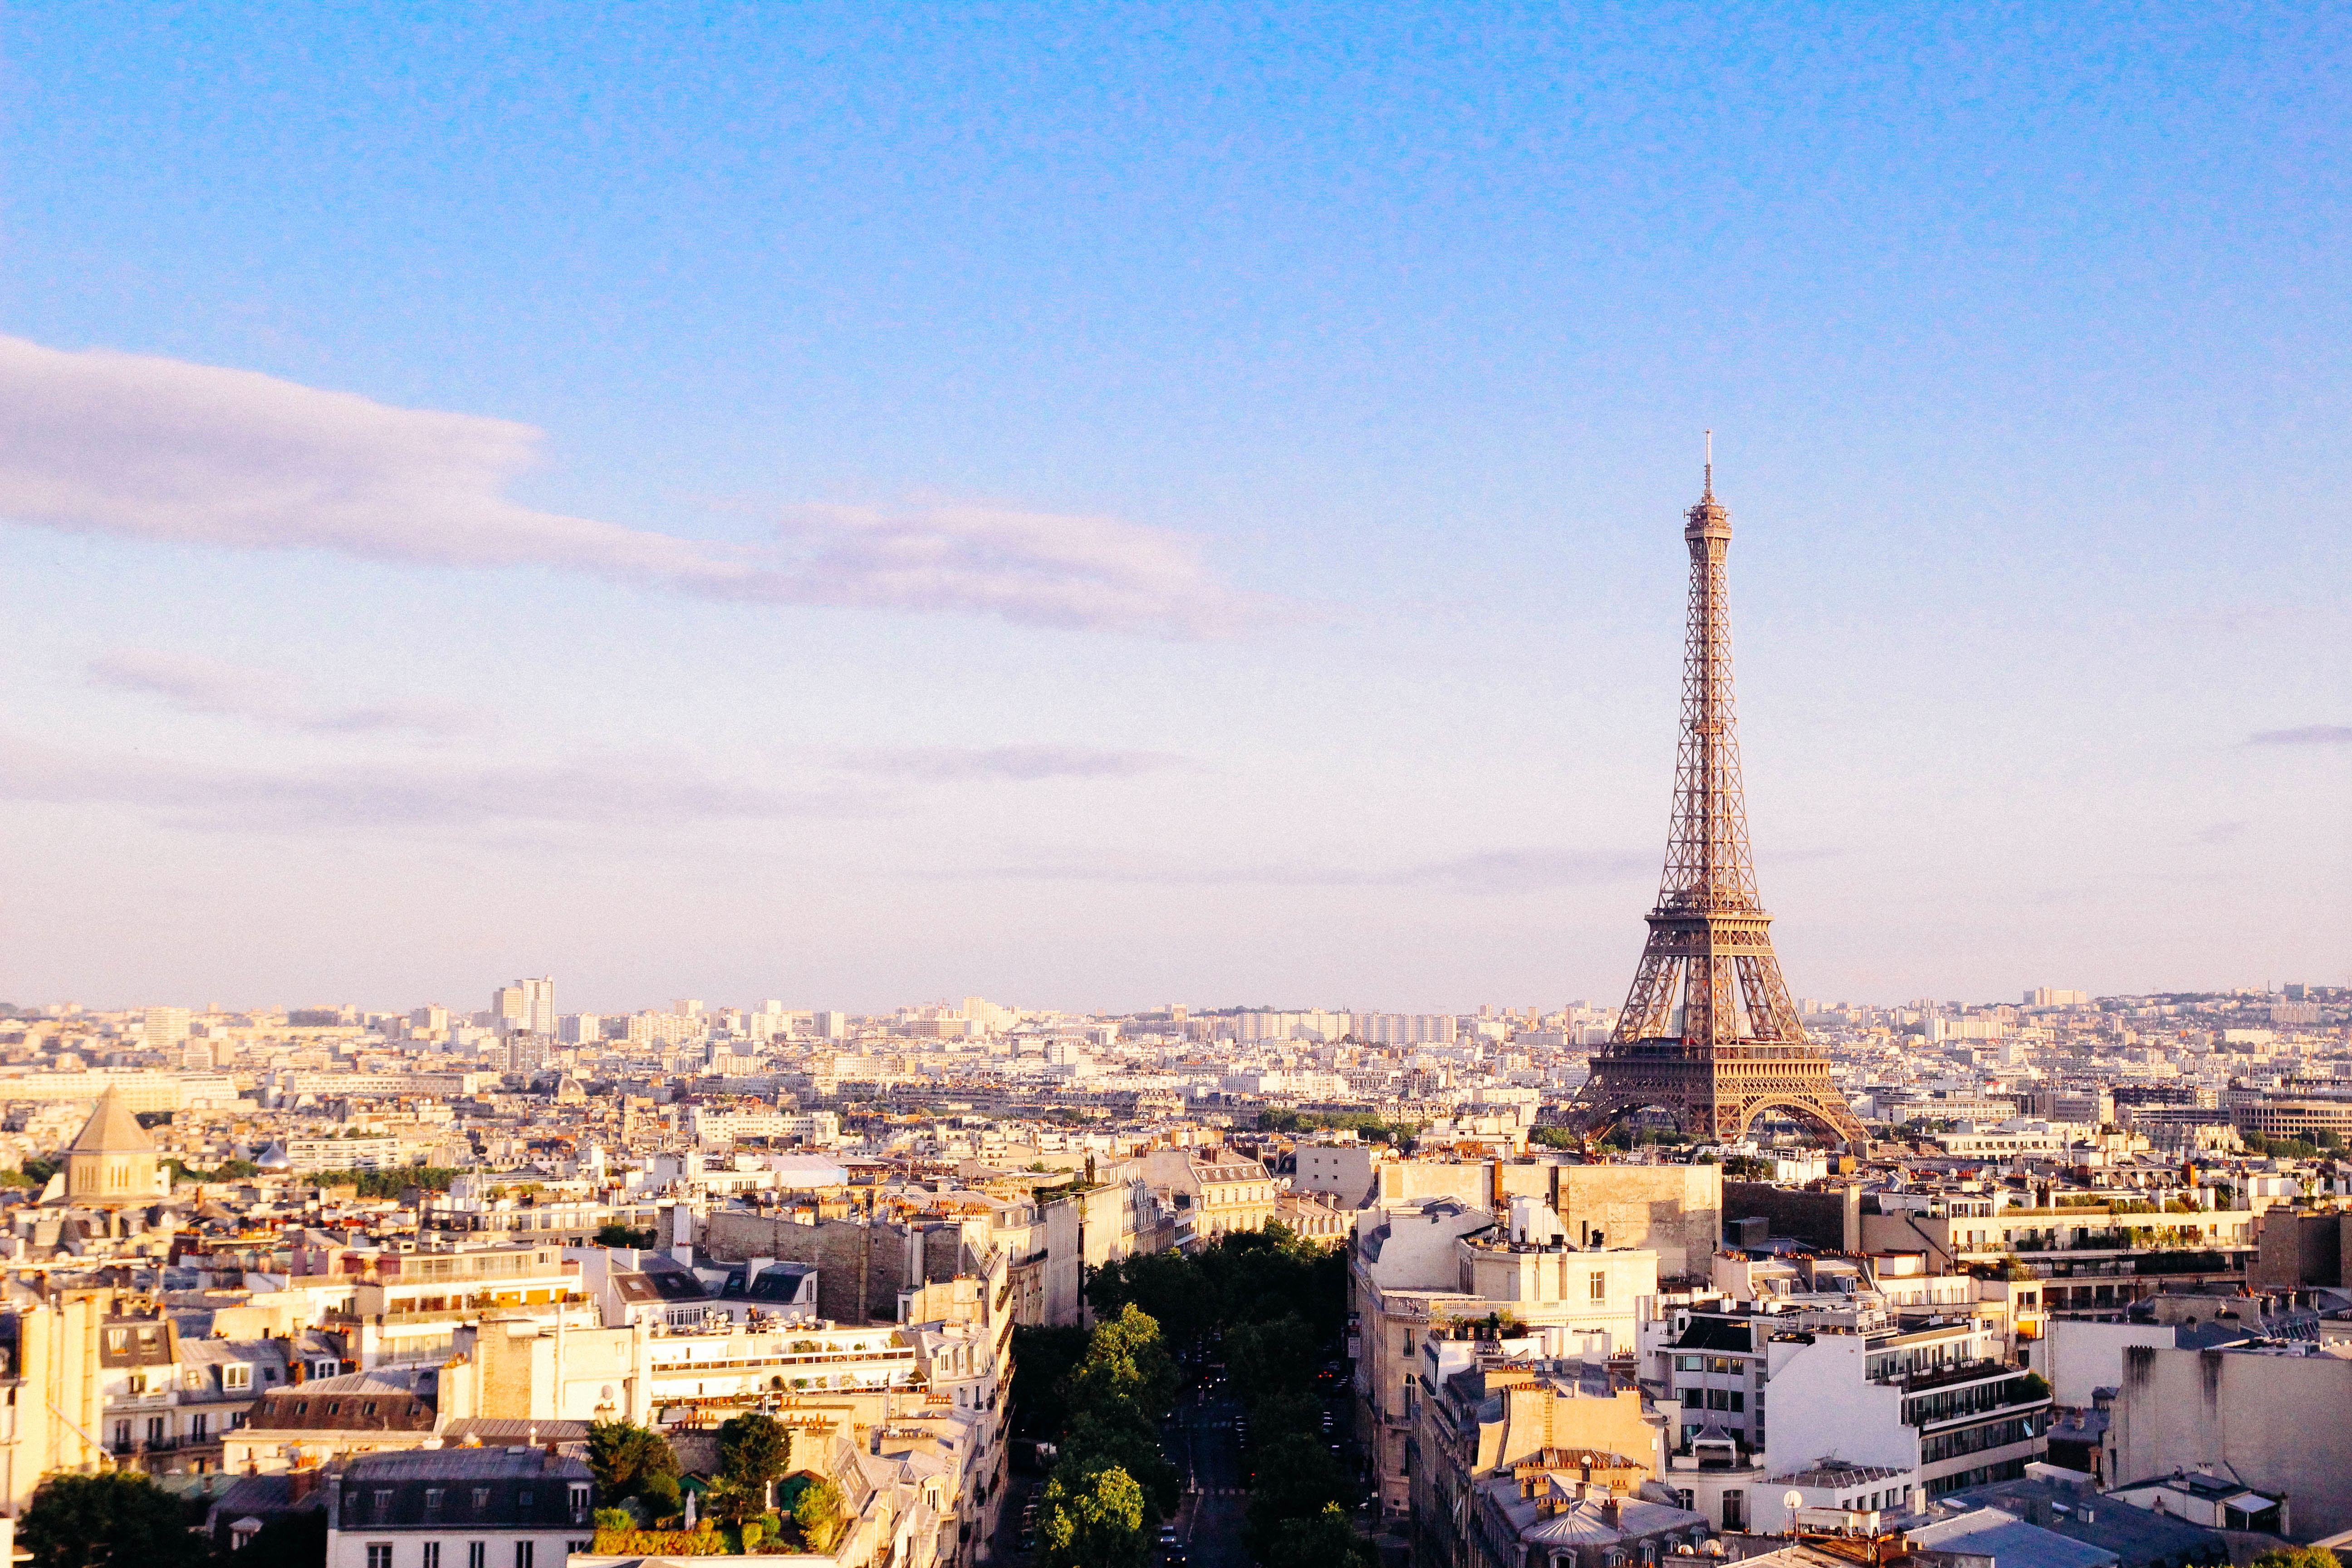
horizon, skyline, town, city, skyscraper, cityscape, panorama, dusk, tower, landmark, tourism, human settlement